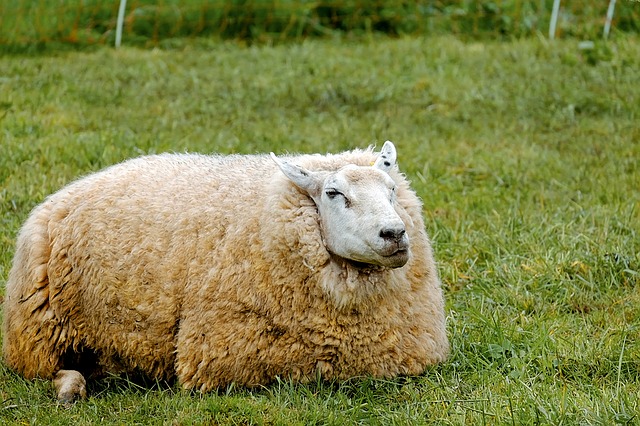
Label: sheep